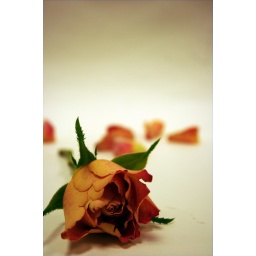
Our tutor didnt just want photos of flowers in vases, so I pulled the rose apart.